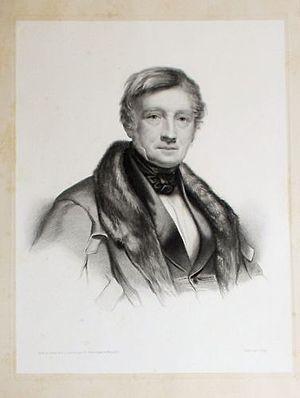
Melchior Boisserée, artiste allemand, né à Cologne le 23 avril 1786, mort le 14 mai 1851 à Bonn.